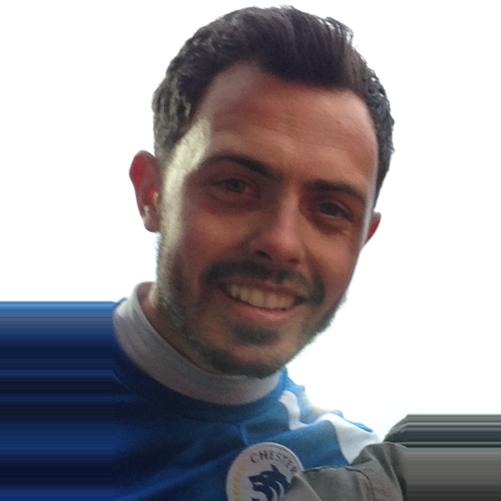
Age: 25